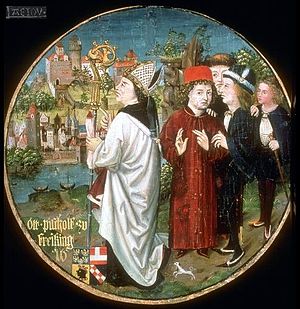
Otto af Freising / Værker / Chronica sive Historia de duabus civitatibus
Otto af Freising af Hans Part, hvor biskoppen ser mod katedralen og byen Freising.
Otto af Freising var en tysk biskop og historiker.